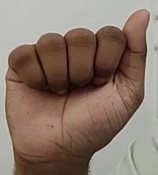
ASL sign: A